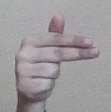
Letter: ghain